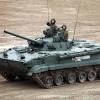
Label: BMP